Keen Kutter Building

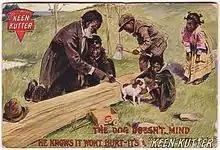
"The Dog Doesn't Mind": A Keen Kutter advertising postcard, depicting a family about to dock a dog's tail with an axe.

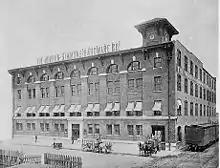
The Morton Simmons Hardware Company building. Note the railway car delivering goods.

Simmons products were supplied to customers via warehouses like this one in six states. The other warehouses were in New York, Iowa, Minnesota, Ohio, and the warehouse at Sioux City in Iowa. The warehouse's stock included ammunition, lawn mowers, axes, knives, wires, and cutlery. The company's motto was, "The Recollection Of Quality Remains Long After The Price Is Forgotten".